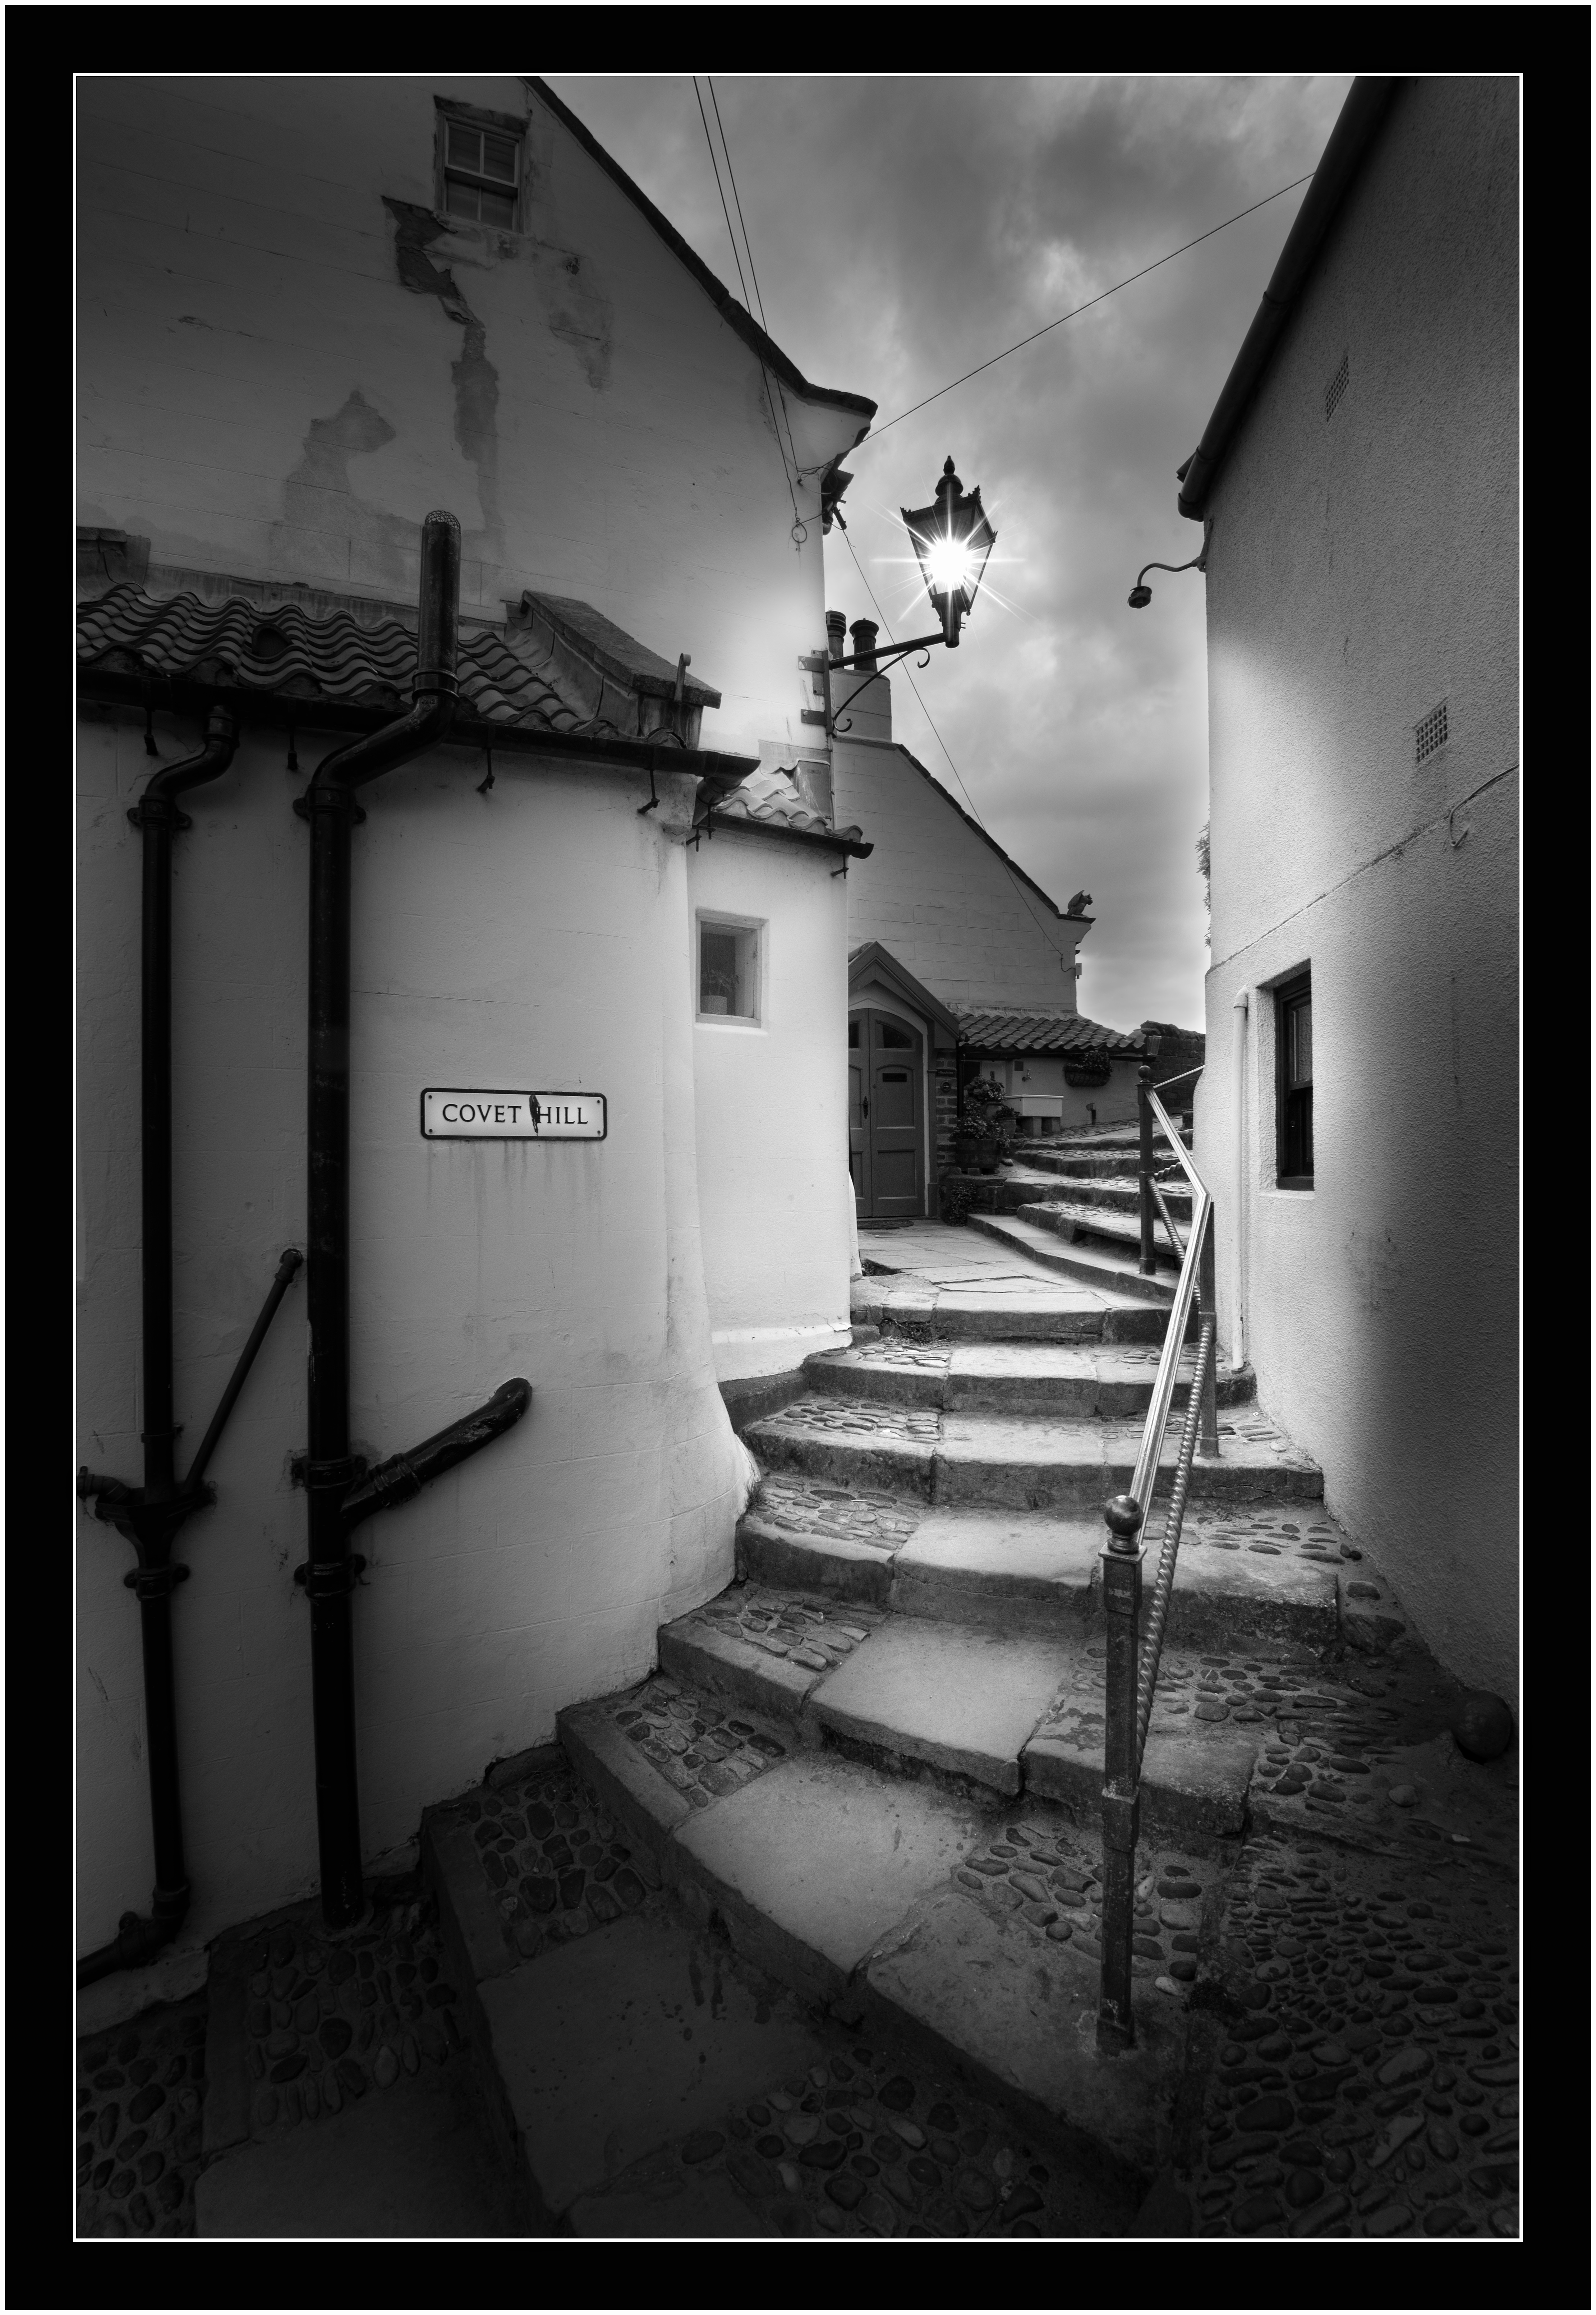
coast, path, walking, light, black and white, track, hiking, white, street, photography, alley, steps, dark, cottage, shadow, darkness, nikon, black, monochrome, lighting, blackandwhite, yorkshire, stones, clouds, photograph, snapshot, image, heritage, nikkor, tones, shape, robinhoodsbay, pepbles, monochrome photography, film noir